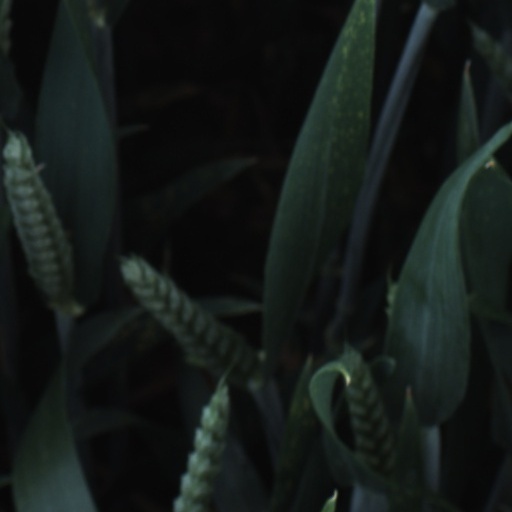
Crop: wheat